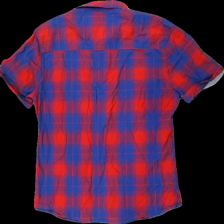
View: back
Type: Shirt
Category: Men
Brand: H&M
Brand text on label: divided
Colors: Blue, Red
Material: 100% cotton
Pattern: Checkered print
Cut: Regular
Size: L
Season: All
Damage location: bottom right
Damage 2 location: bottom left
Damage 3 location: bottom left
Price range: <50
Recommended usage: Export
Description: rutig kortärmad skjorta, urtvättad
Comment: urtvättad